Gainsborough Pictures

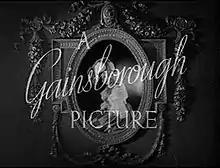
Opening logo

Gainsborough Pictures was a British film studio based on the south bank of the Regent's Canal, in Poole Street, Hoxton, London. Gainsborough Studios was active between 1924 and 1951. The company was initially based at Islington Studios, which were built as a power station for the Great Northern & City Railway and later converted to studios.